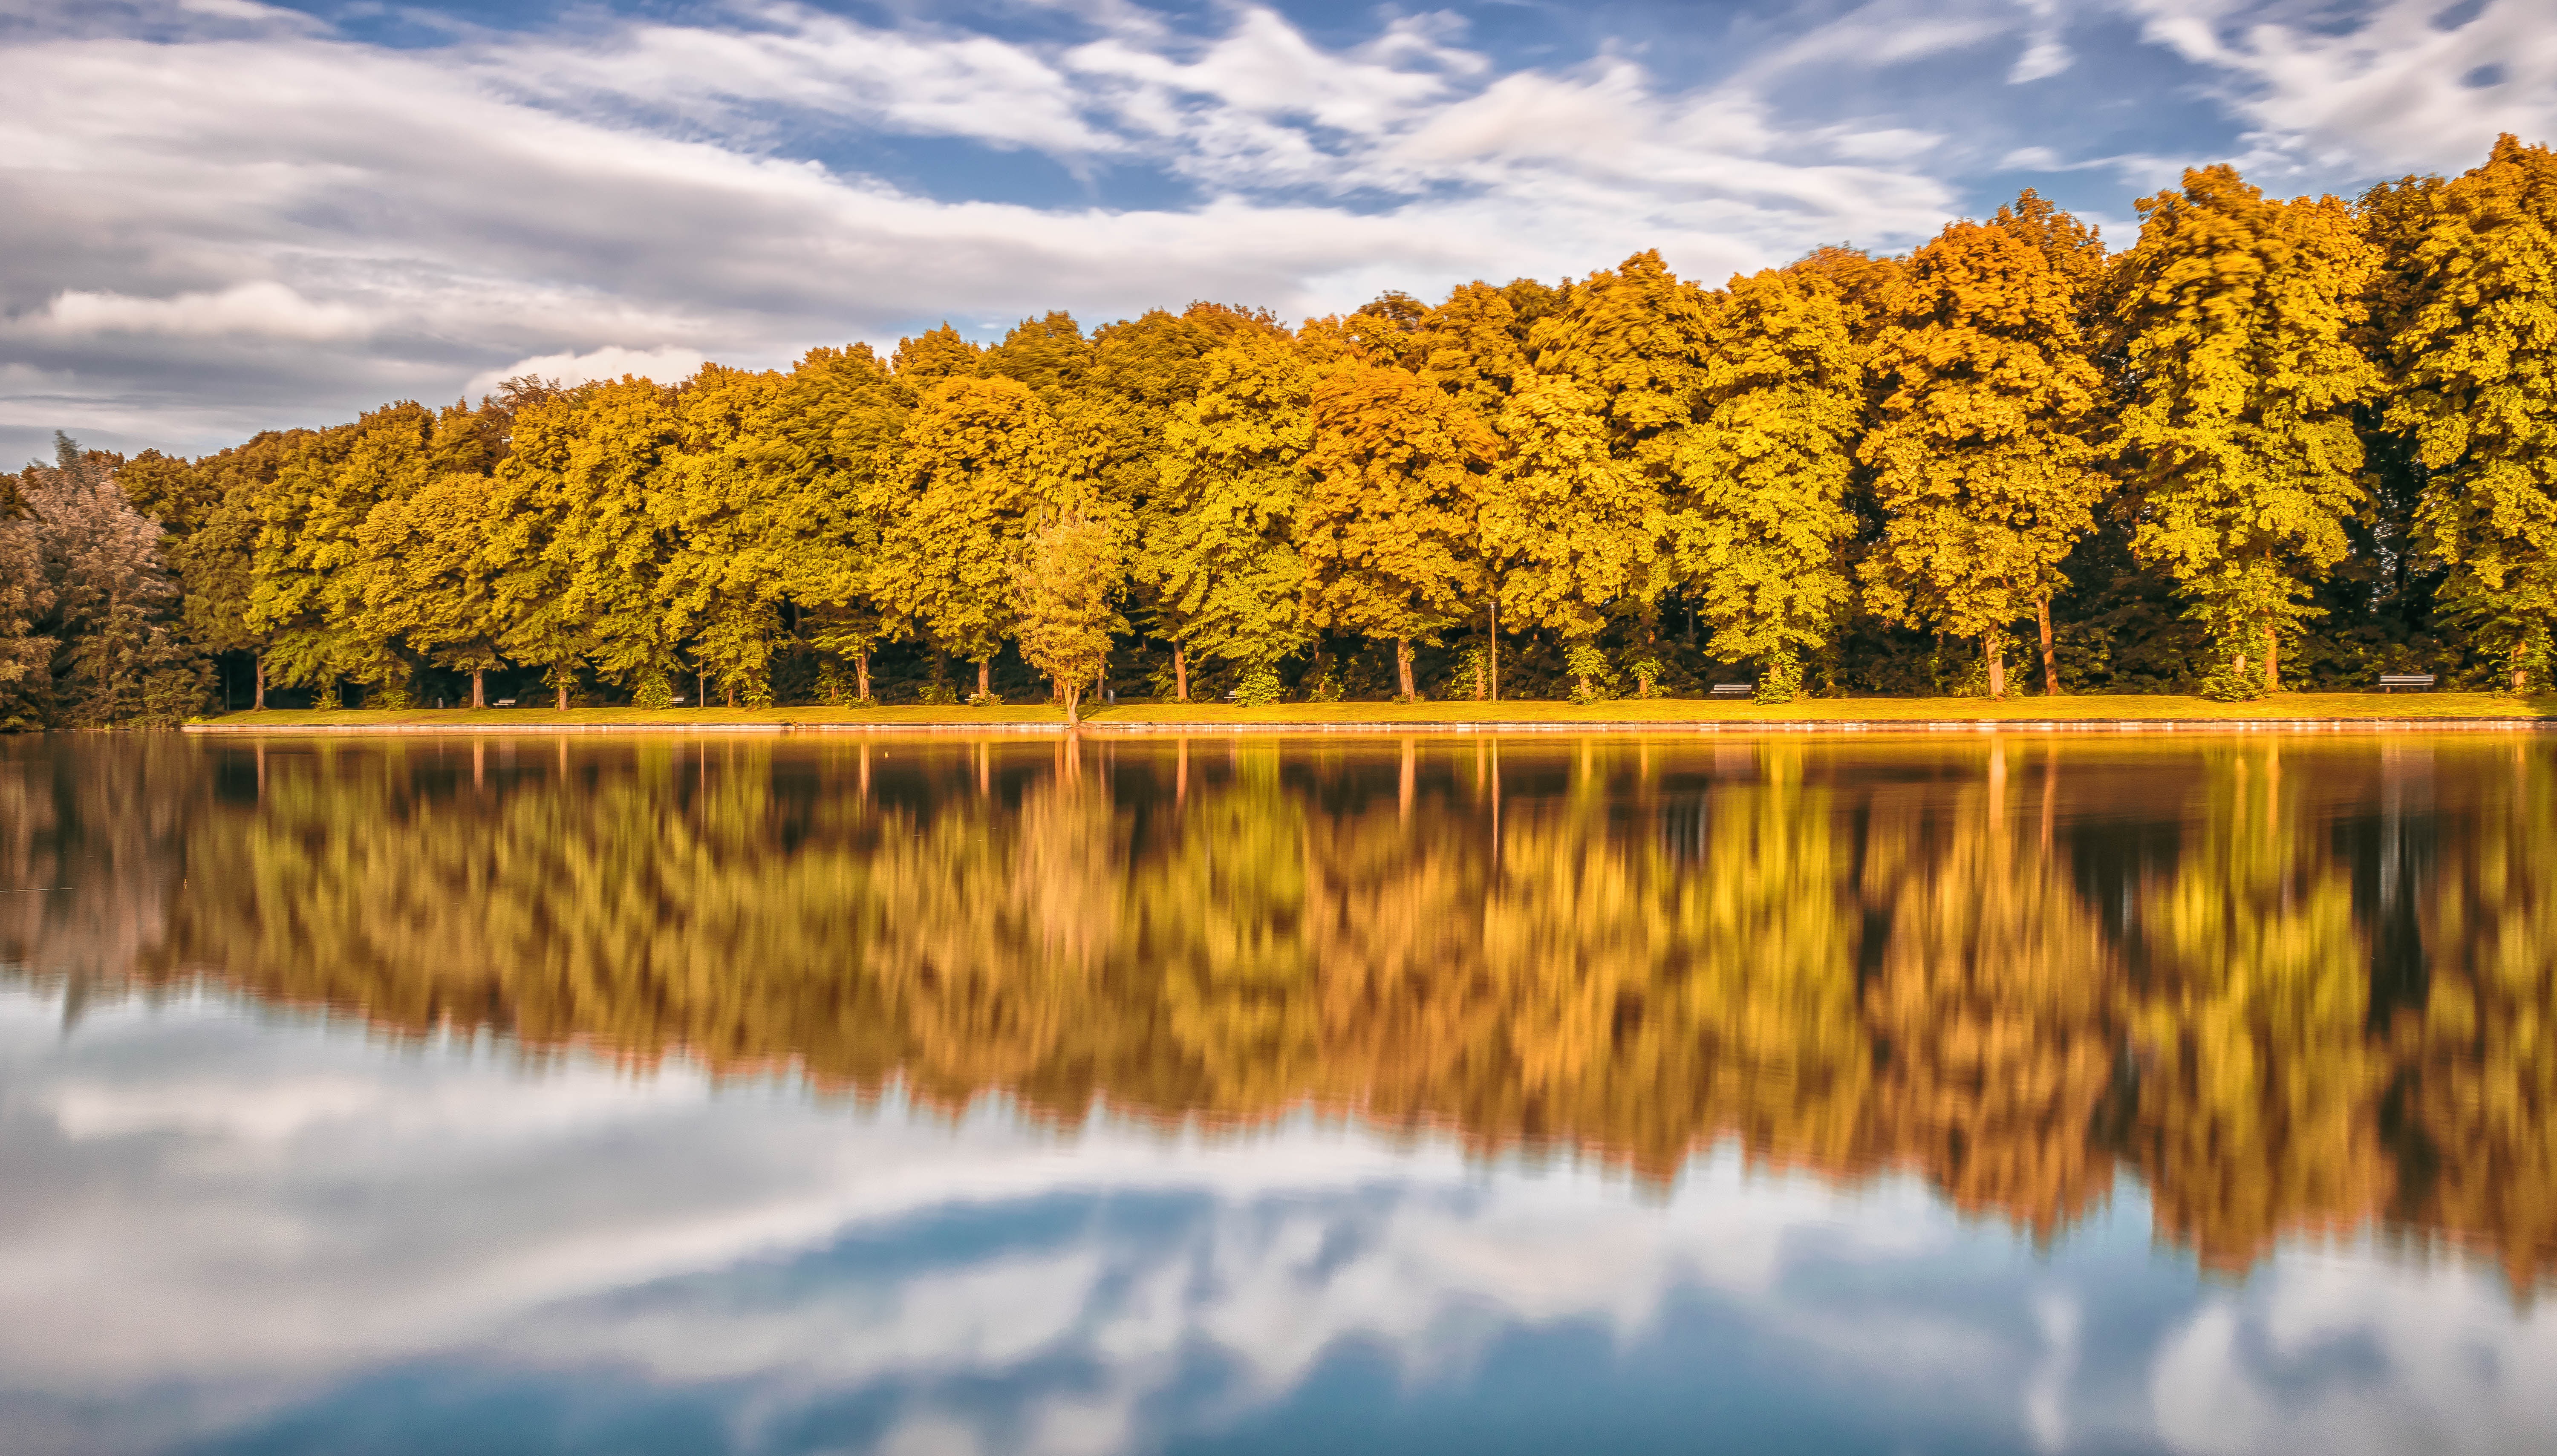
landscape, tree, water, nature, forest, grass, mountain, cloud, plant, sky, meadow, warm, sunlight, morning, leaf, flower, lake, river, summer, reflection, color, autumn, park, rest, yellow, season, mirroring, rural area, woody plant